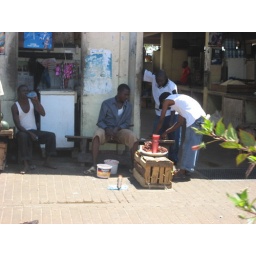
fish market in Tanzania